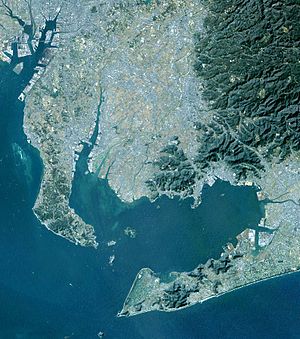
Aichi-præfekturet
Satellitbillede af Aichi Præfekturet
Præfekturet Aichi ligger i Chubu-regionen, på øen Honshu i Japan. Hovedstaden er Nagoya.